Symbolist painting

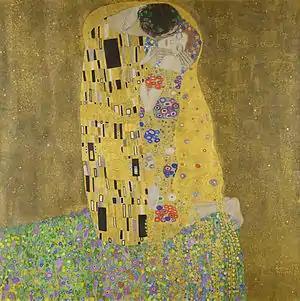
"The Kiss" (1907–1908), by Gustav Klimt, Österreichische Galerie Belvedere, Vienna

William Degouve de Nuncques elaborated in his most purely symbolist period (1890s) a series of urban landscapes with a preference for the nocturnal setting, with a dreamlike component precursor of surrealism: "Angels of the Night" (1891, Kröller-Müller Museum, Otterlo), "Black Swan" (1896, Kröller-Müller Museum, Otterlo), "Night Effect" (1896, Ixelles Museum), "Aurora" (1897, Ghent Museum of Fine Arts). His work "The Blind House" (1892, Kröller-Müller Museum, Otterlo) influenced "The Empire of Lights" (1954) by René Magritte. Most of his images evoke childlike, intimately evocative dreams.